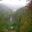
Label: forest